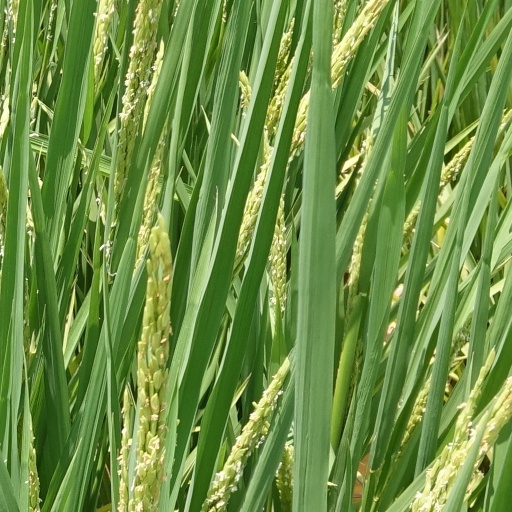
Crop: rice